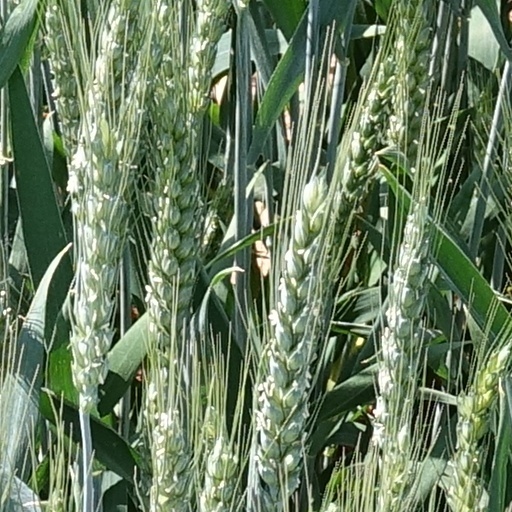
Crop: wheat